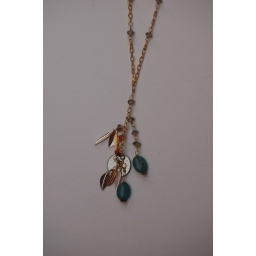
Blue stone and pink bead charm necklace. &amp;quot;Old World Sparrows&amp;quot; designs by Andrea Toop.